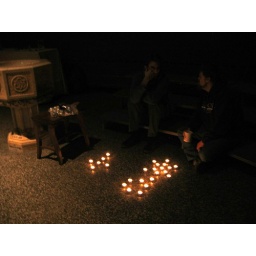
cross and chi rho in candles